I due toreri

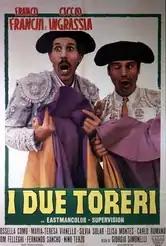

I due toreri is a 1965 Italian-Spanish comedy film directed by Giorgio Simonelli starring the comic duo Franco and Ciccio.